Edward Wilkinson (bishop)

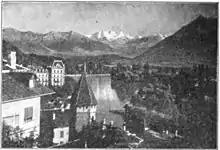
Thun in 1907

Wilkinson was a close friend of Rev. W.R. Tindal-Atkinson of St Andrews Church, Burgess Hill. He used to visit periodically, and "had taken a keen interest in the development of St. Andrew's parish and the building of St. Andrew's Church, the pulpit of which he occupied on several occasions. His visits were always associated with special and successful financial efforts on the part of the parishioners." In the event, there were two new churches. The first, known as the "tin oven" due to its lack of summer insulation, was the 1899 corrugated iron church, bought second hand from East London, under the new curacy of Tindal-Atkinson. In 1900 the tin oven gained a sanctuary and basement. It continued as a church until 1908, after which it became the church hall. It burned down in 1959. The second, more substantial one, designed by Norman & Burt of Burgess Hill, had only a nave during Wilkinson's lifetime. The building was completed with the addition of a sanctuary in 1924, and as of 2020 was still in use as a church.